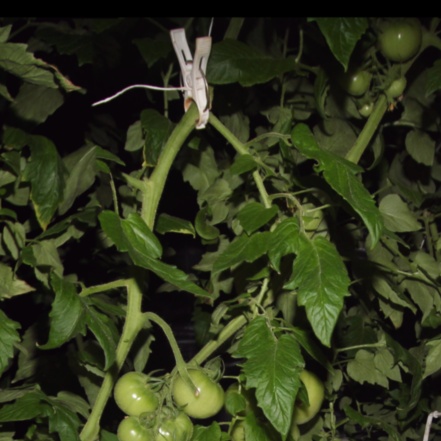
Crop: tomato